Alton line

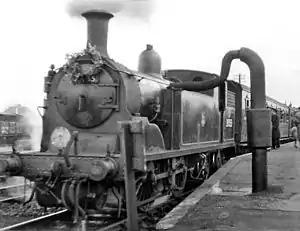
An M7 tank engine at preparing to haul the final passenger service on the Meon Valley Railway on 5 February 1955.

The independent Mid-Hants Railway proposed the extension of the line west from Alton, with the intention of providing a direct link between the army camps at Aldershot and the ports of the south coast. The line was authorised on 18 June 1861. The LSWR was sceptical of the new route, fearing that traffic would be taken away from its main line via . Nevertheless, the company agreed to operate passenger services on 17 February 1865, and the new route to opened on 2 October that year. Initially most trains ran as extensions of existing Guildford–Alton services.